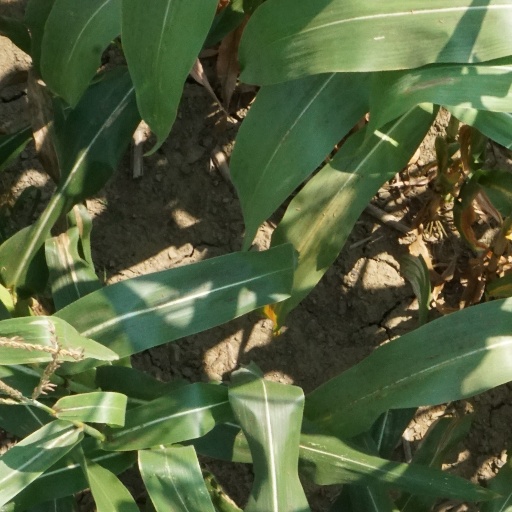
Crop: maize; corn